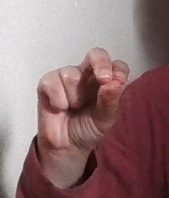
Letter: gaaf